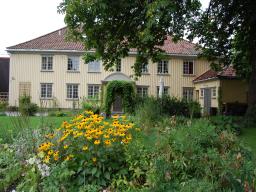
Label: Background_without_leaves